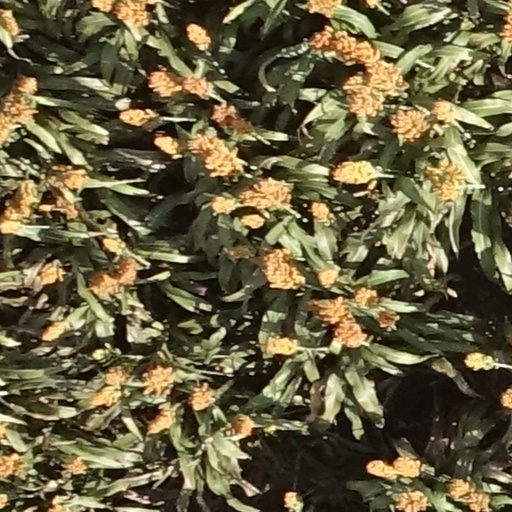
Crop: sorghum